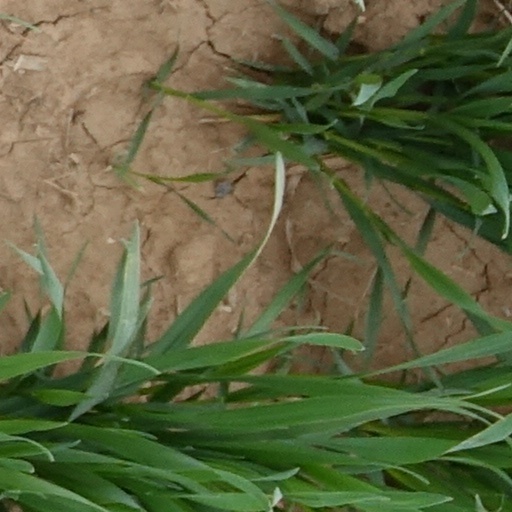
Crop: wheat